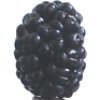
Label: mulberry